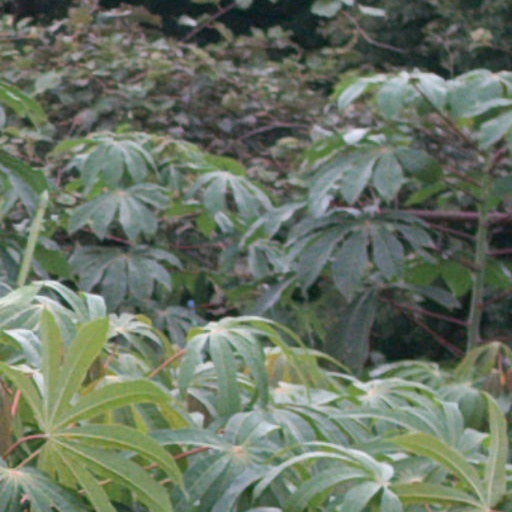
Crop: cassava